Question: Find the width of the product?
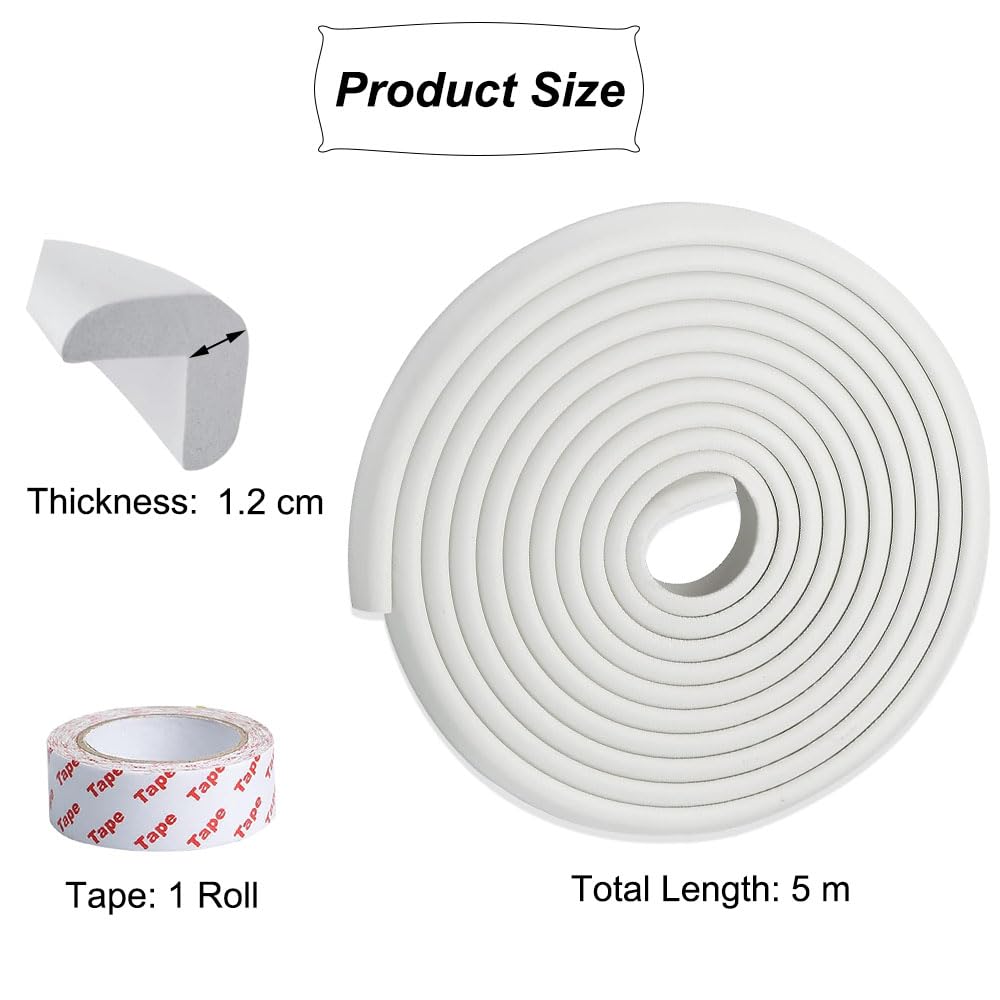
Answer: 1.2 centimetre